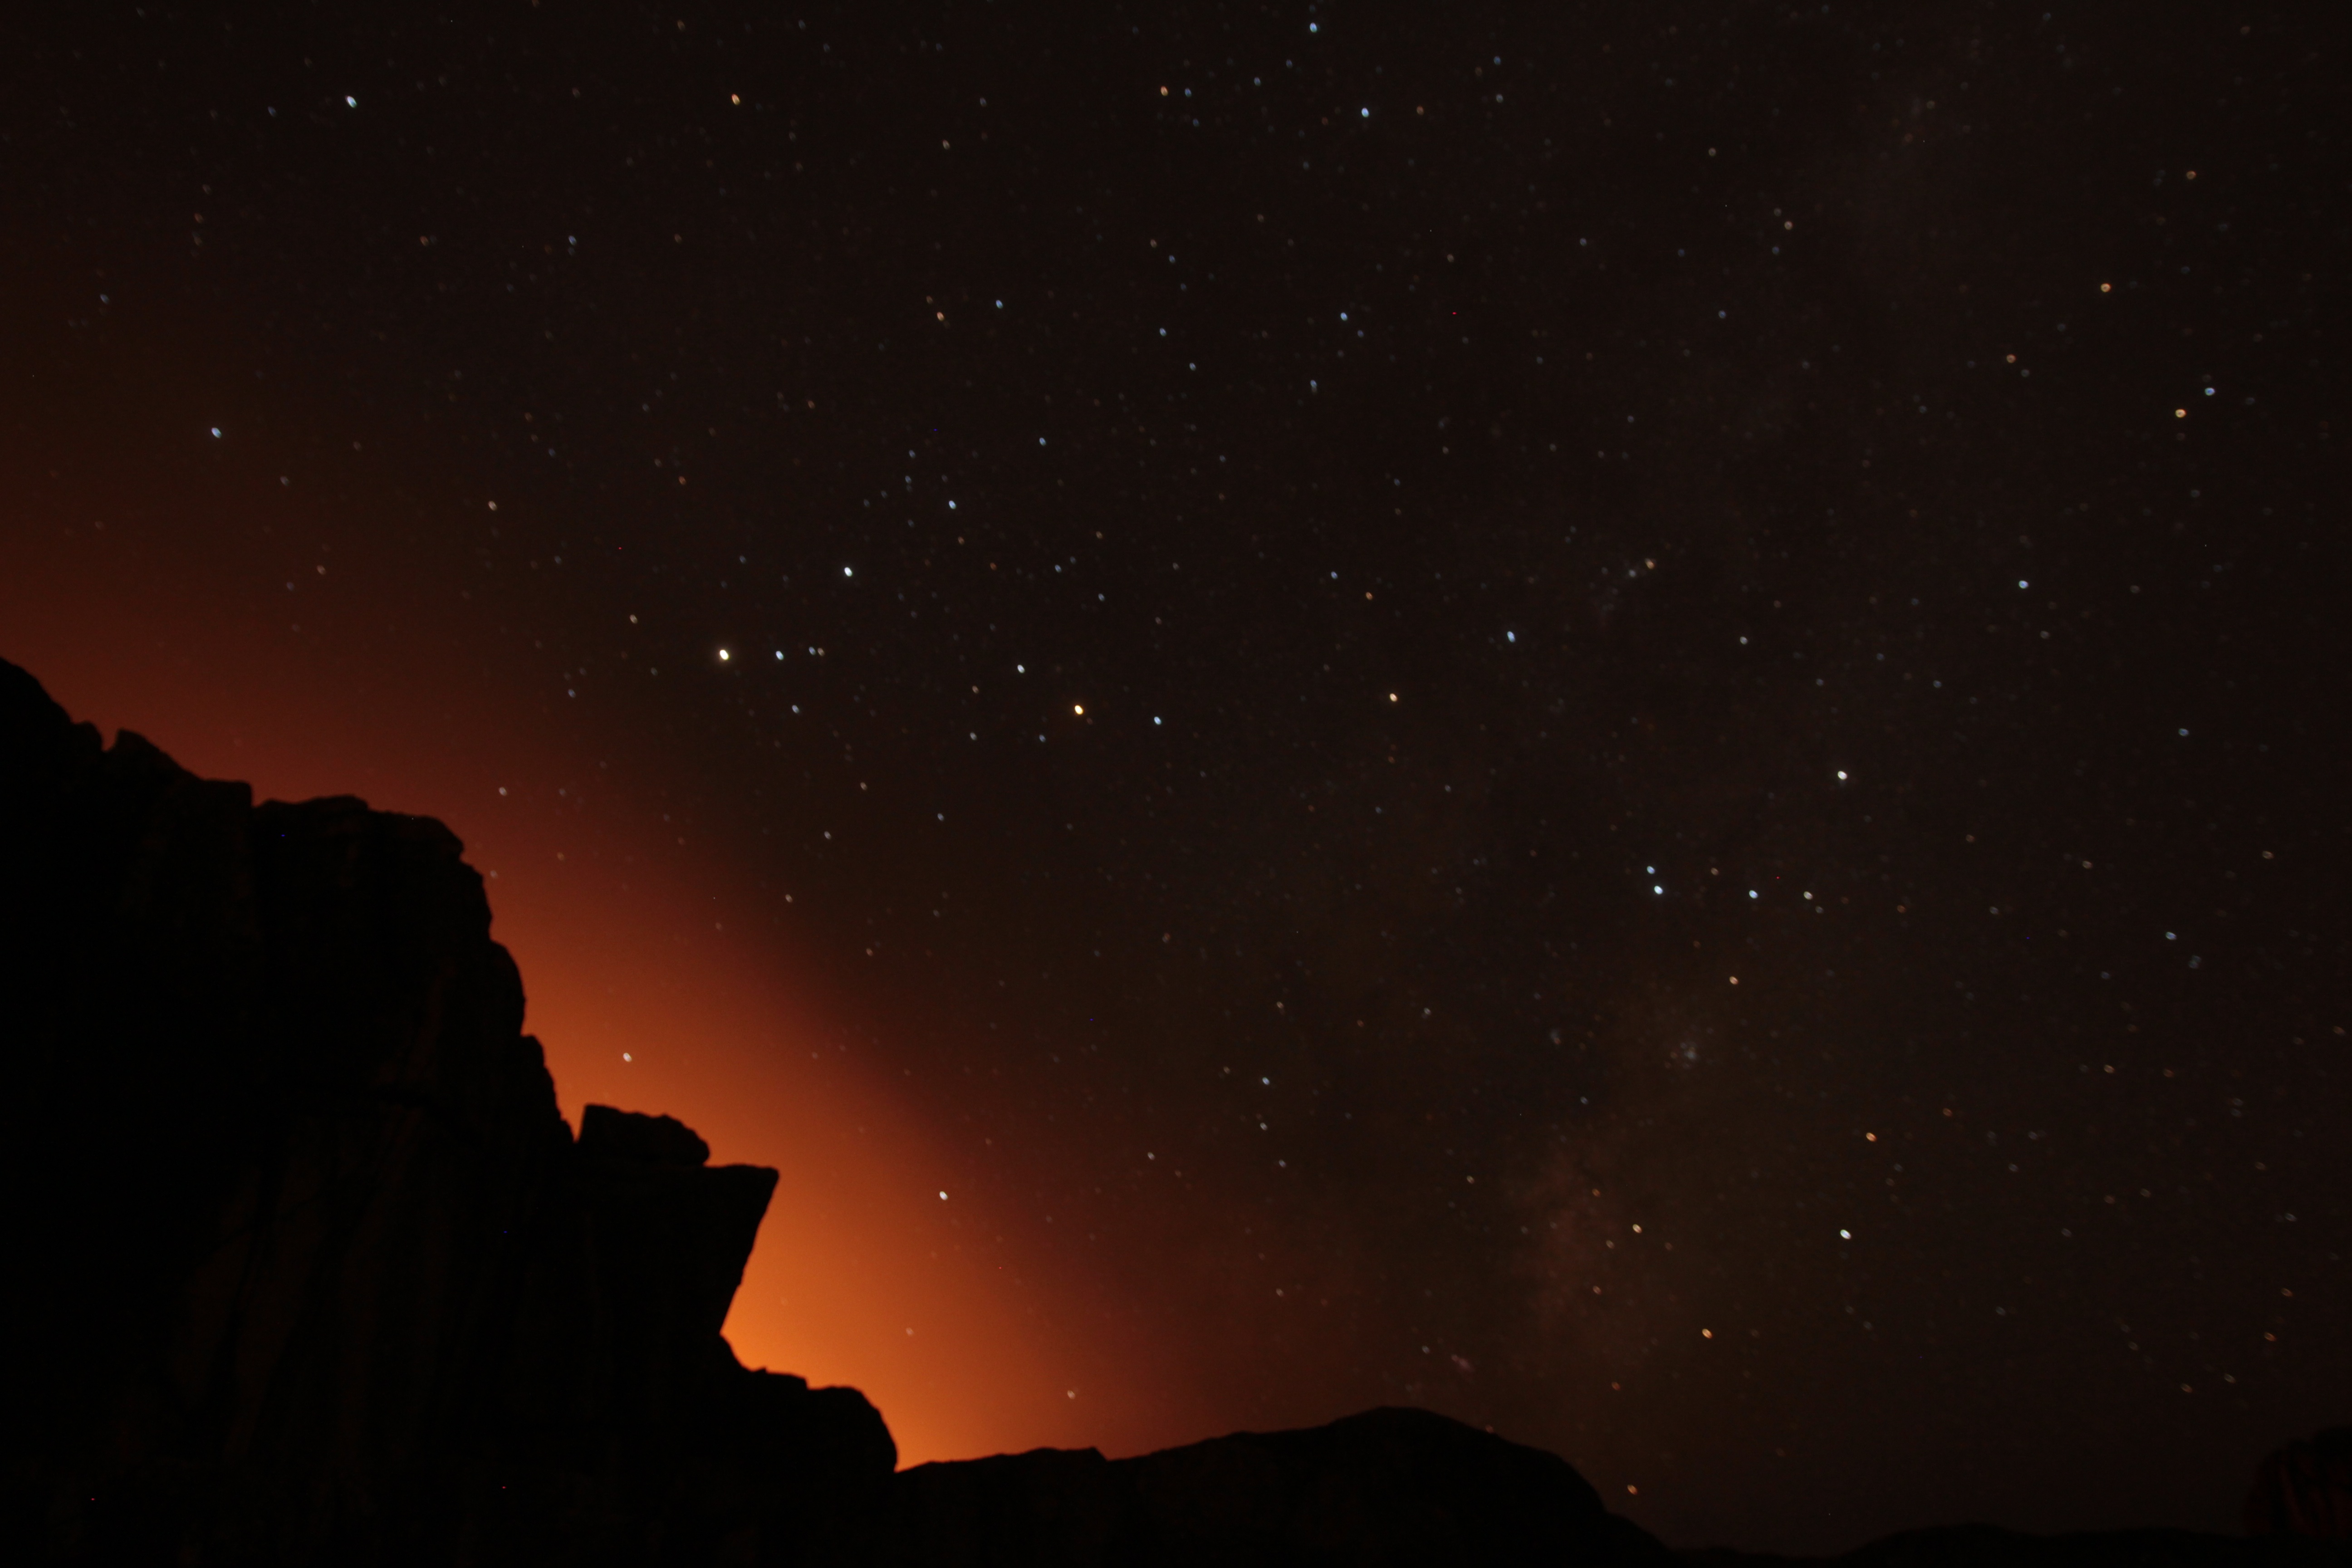
landscape, mountain, sky, night, star, atmosphere, dark, evening, space, fire, darkness, night sky, moon, aurora, outer space, astronomy, stars, lunar, starry night, astronomical object, geological phenomenon